Lin Liang

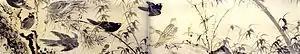
Lin Liang, "Birds in Bushes"

Lin Liang (－1500) was a Chinese imperial painter of plum, flower, and fruit works during the Ming Dynasty (1368–1644).